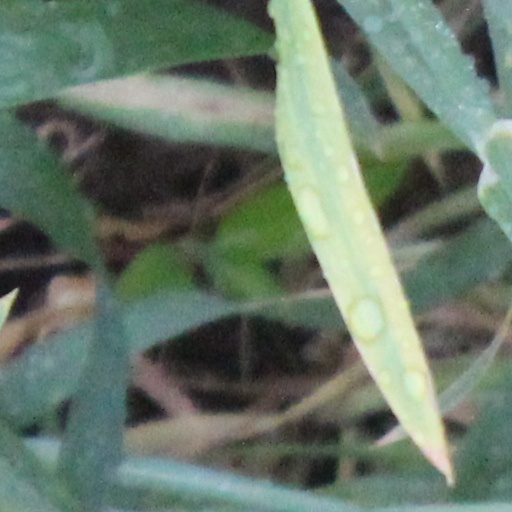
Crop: wheat